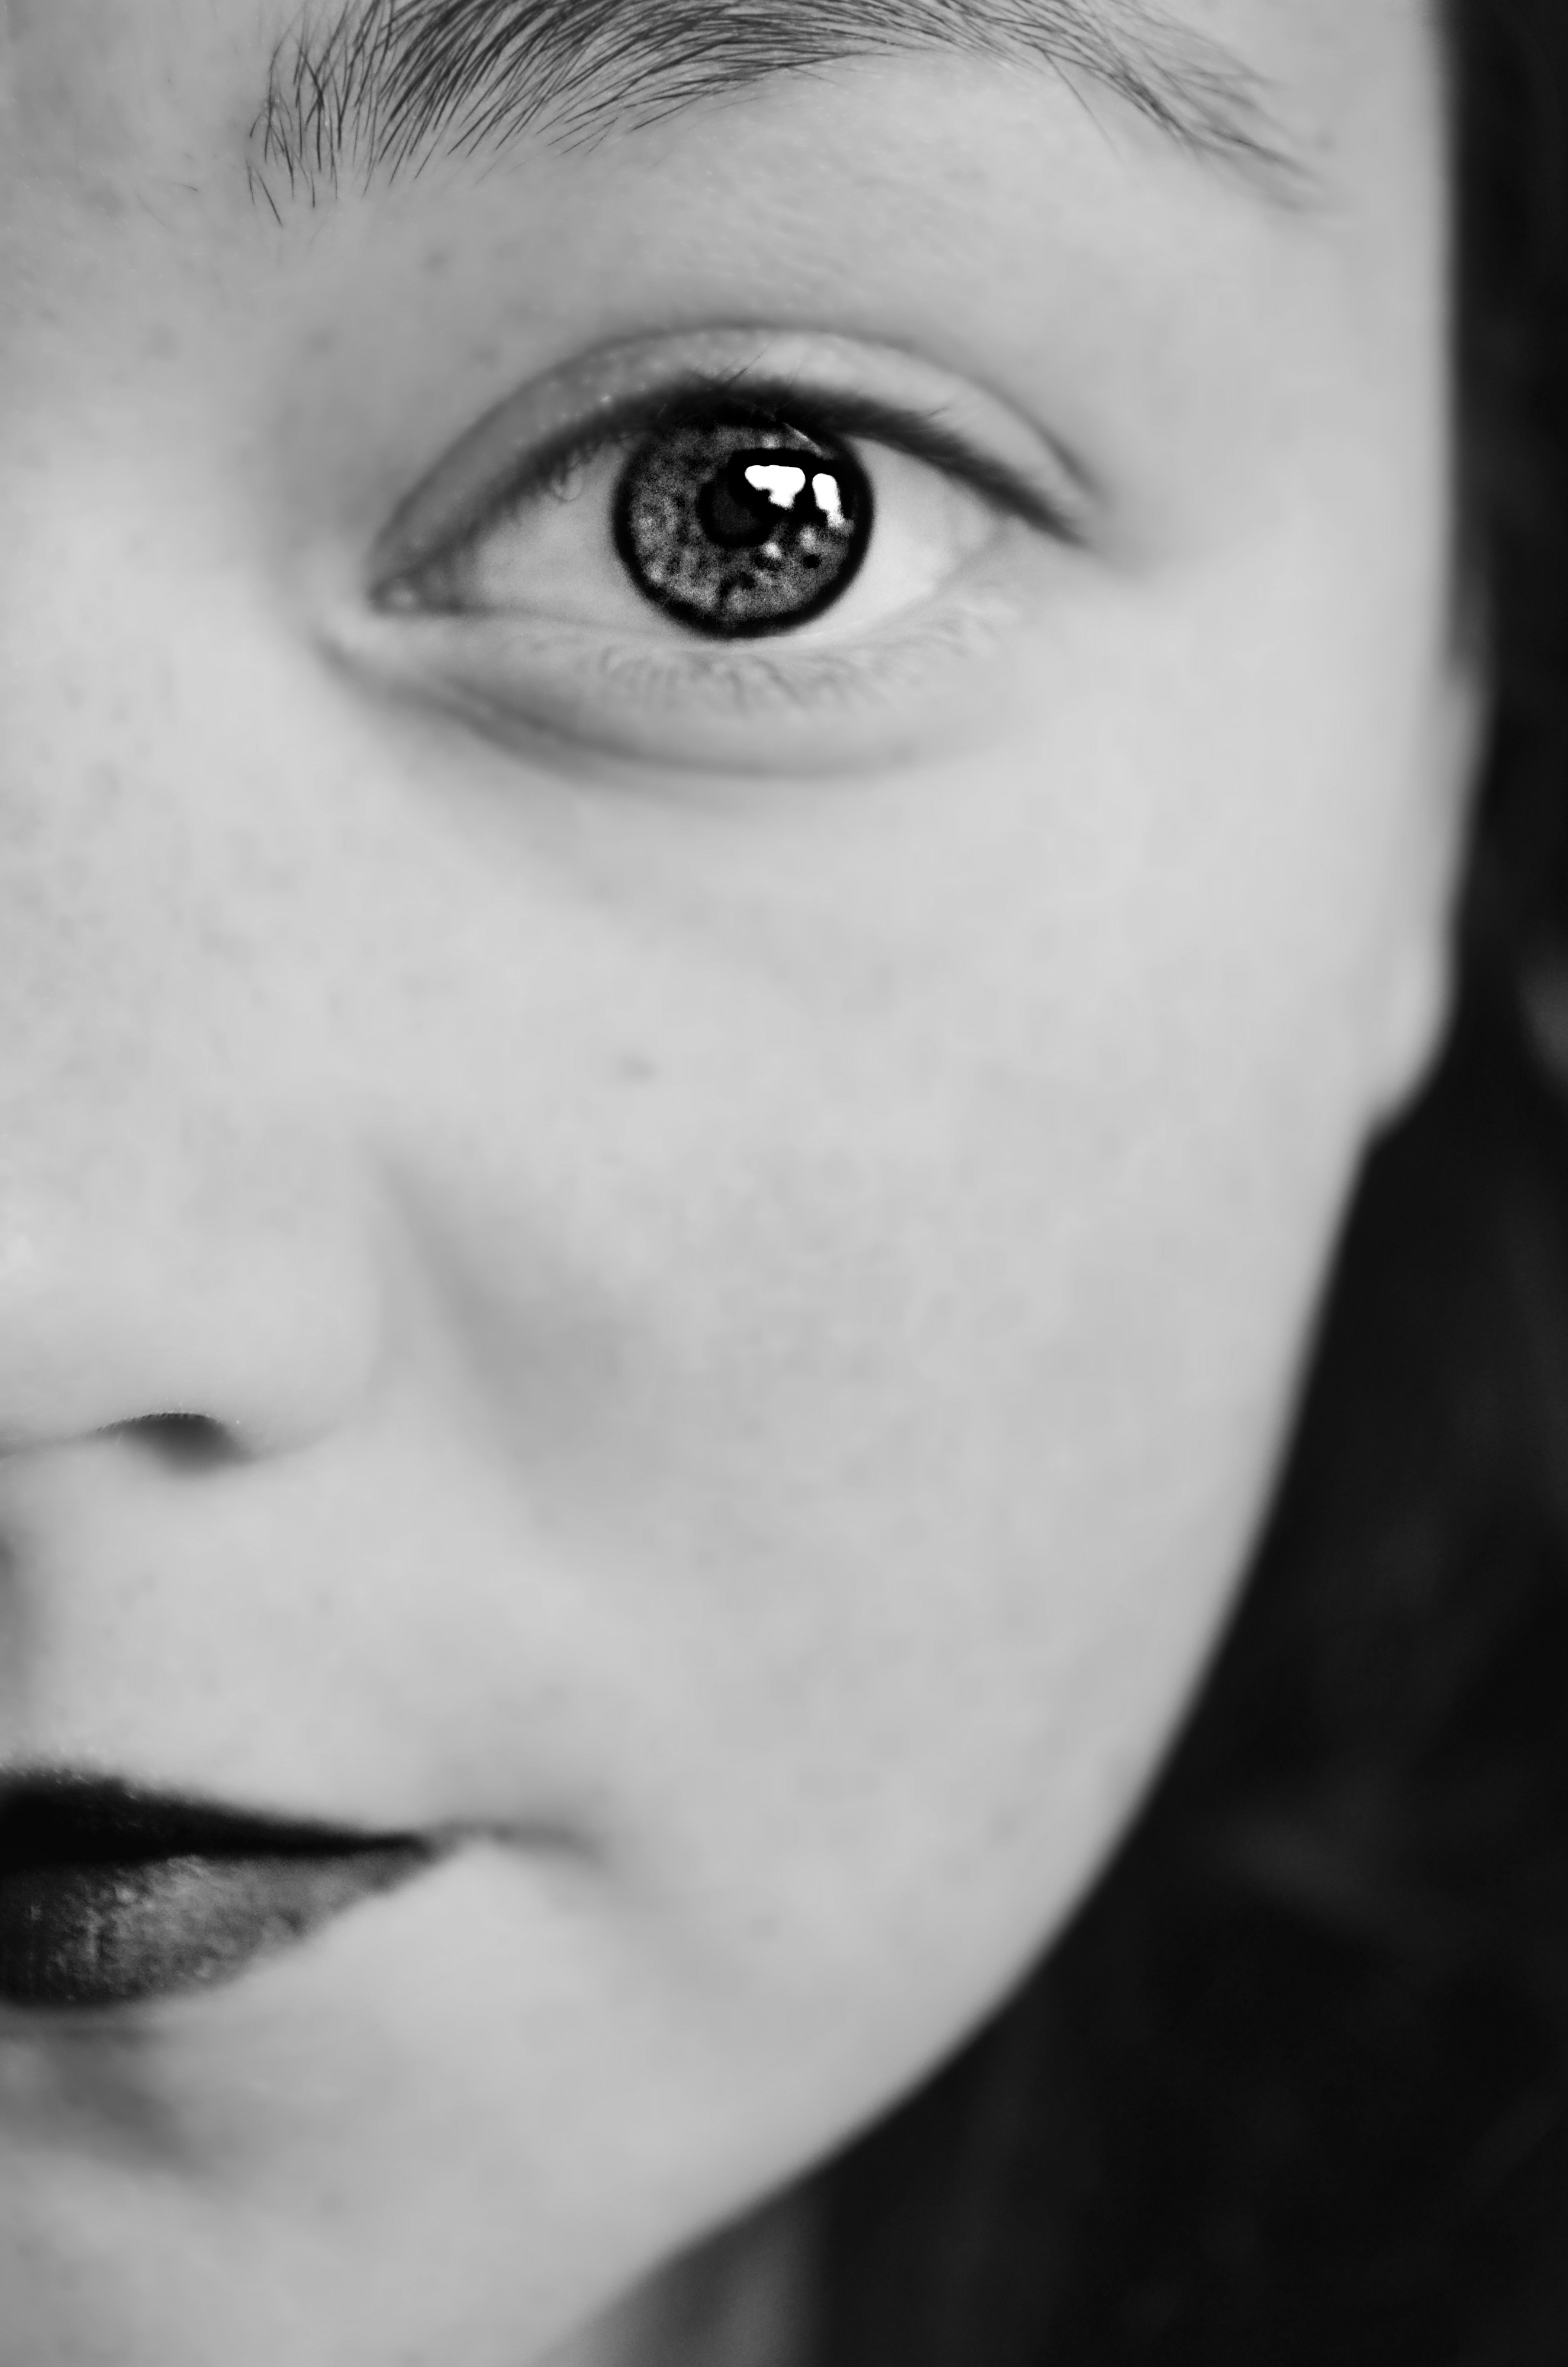
black and white, white, photography, portrait, model, black, monochrome, lip, eyebrow, close up, face, nose, eye, head, beauty, organ, monochrome photography, portrait photography